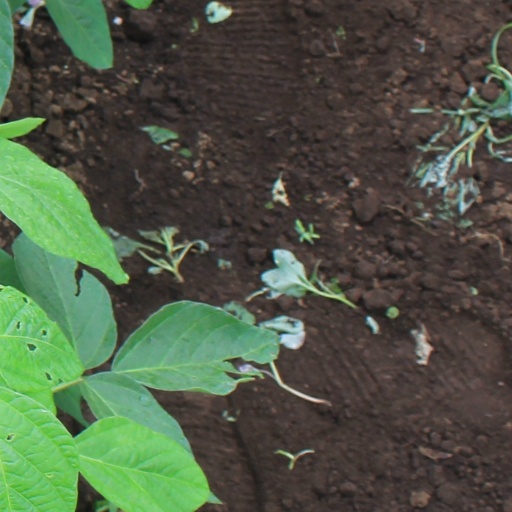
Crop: soybean